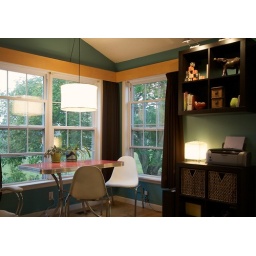
With the help of IKEA, the new little dining area in our house